Parc Oriental de Maulévrier

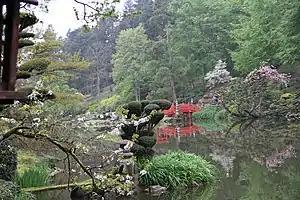
Parc Oriental de Maulévrier

The Parc Oriental de Maulévrier (29 hectares) is a Japanese garden located in Maulévrier, Maine-et-Loire, Pays de la Loire, France. It is open daily except Monday in the warmer months; an admission fee is charged.